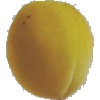
Label: Peach 2